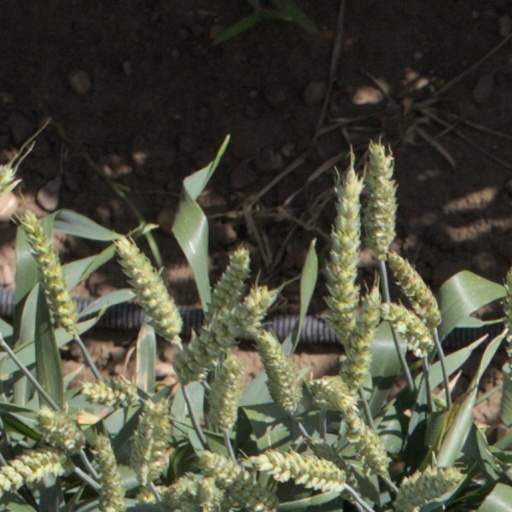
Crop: wheat